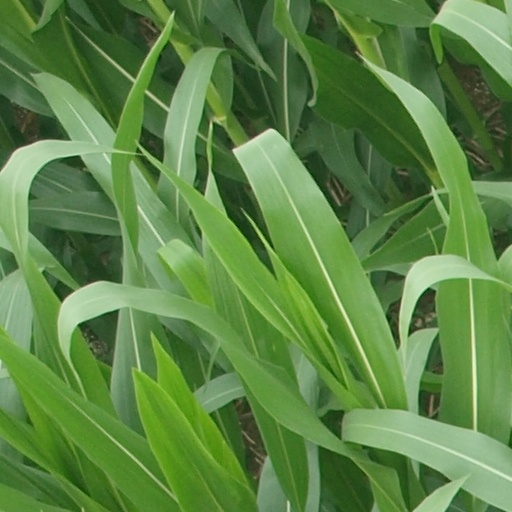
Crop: maize; corn